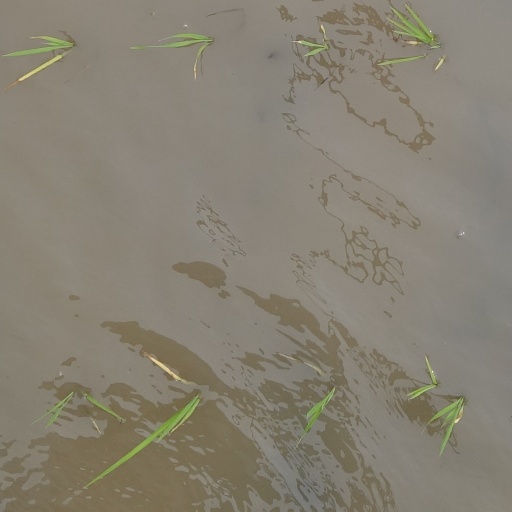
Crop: rice